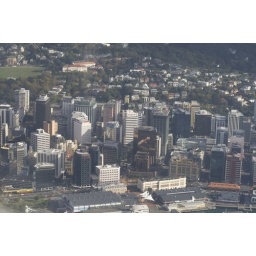
Most of our &amp;quot;skyscrapers&amp;quot;...Futrix is in the white building, in the back row of tall buildings on the very right of the picture